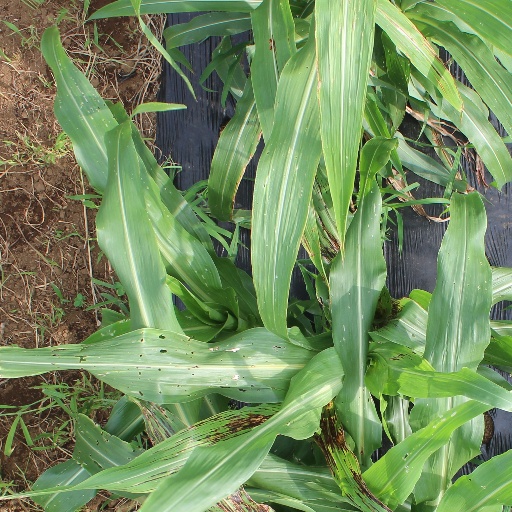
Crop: sorghum